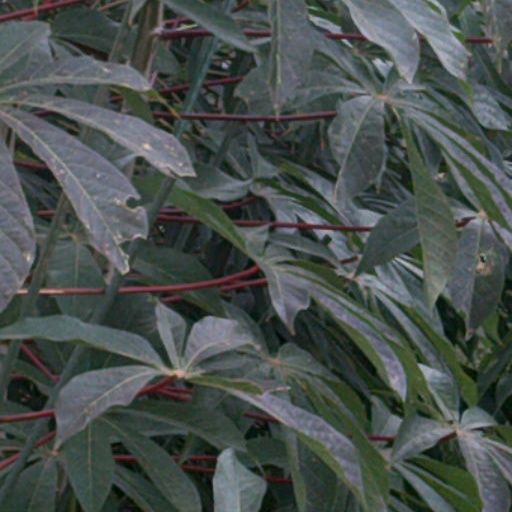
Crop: cassava